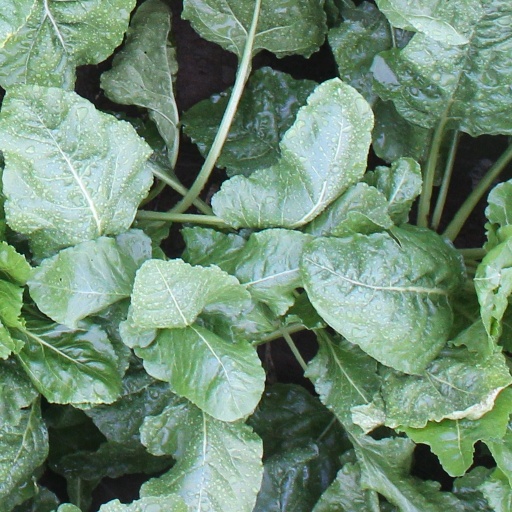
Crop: sugar beet